Harald Weiss

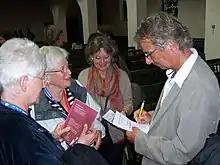
Harald Weiss (2009).

Harald Weiss (surname also spelled "Weiß") (born 26 May 1949) is a German composer, director, screenwriter, and free-lance artist.